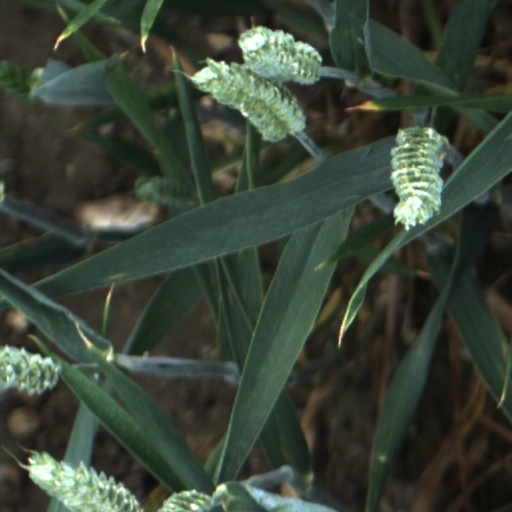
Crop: wheat